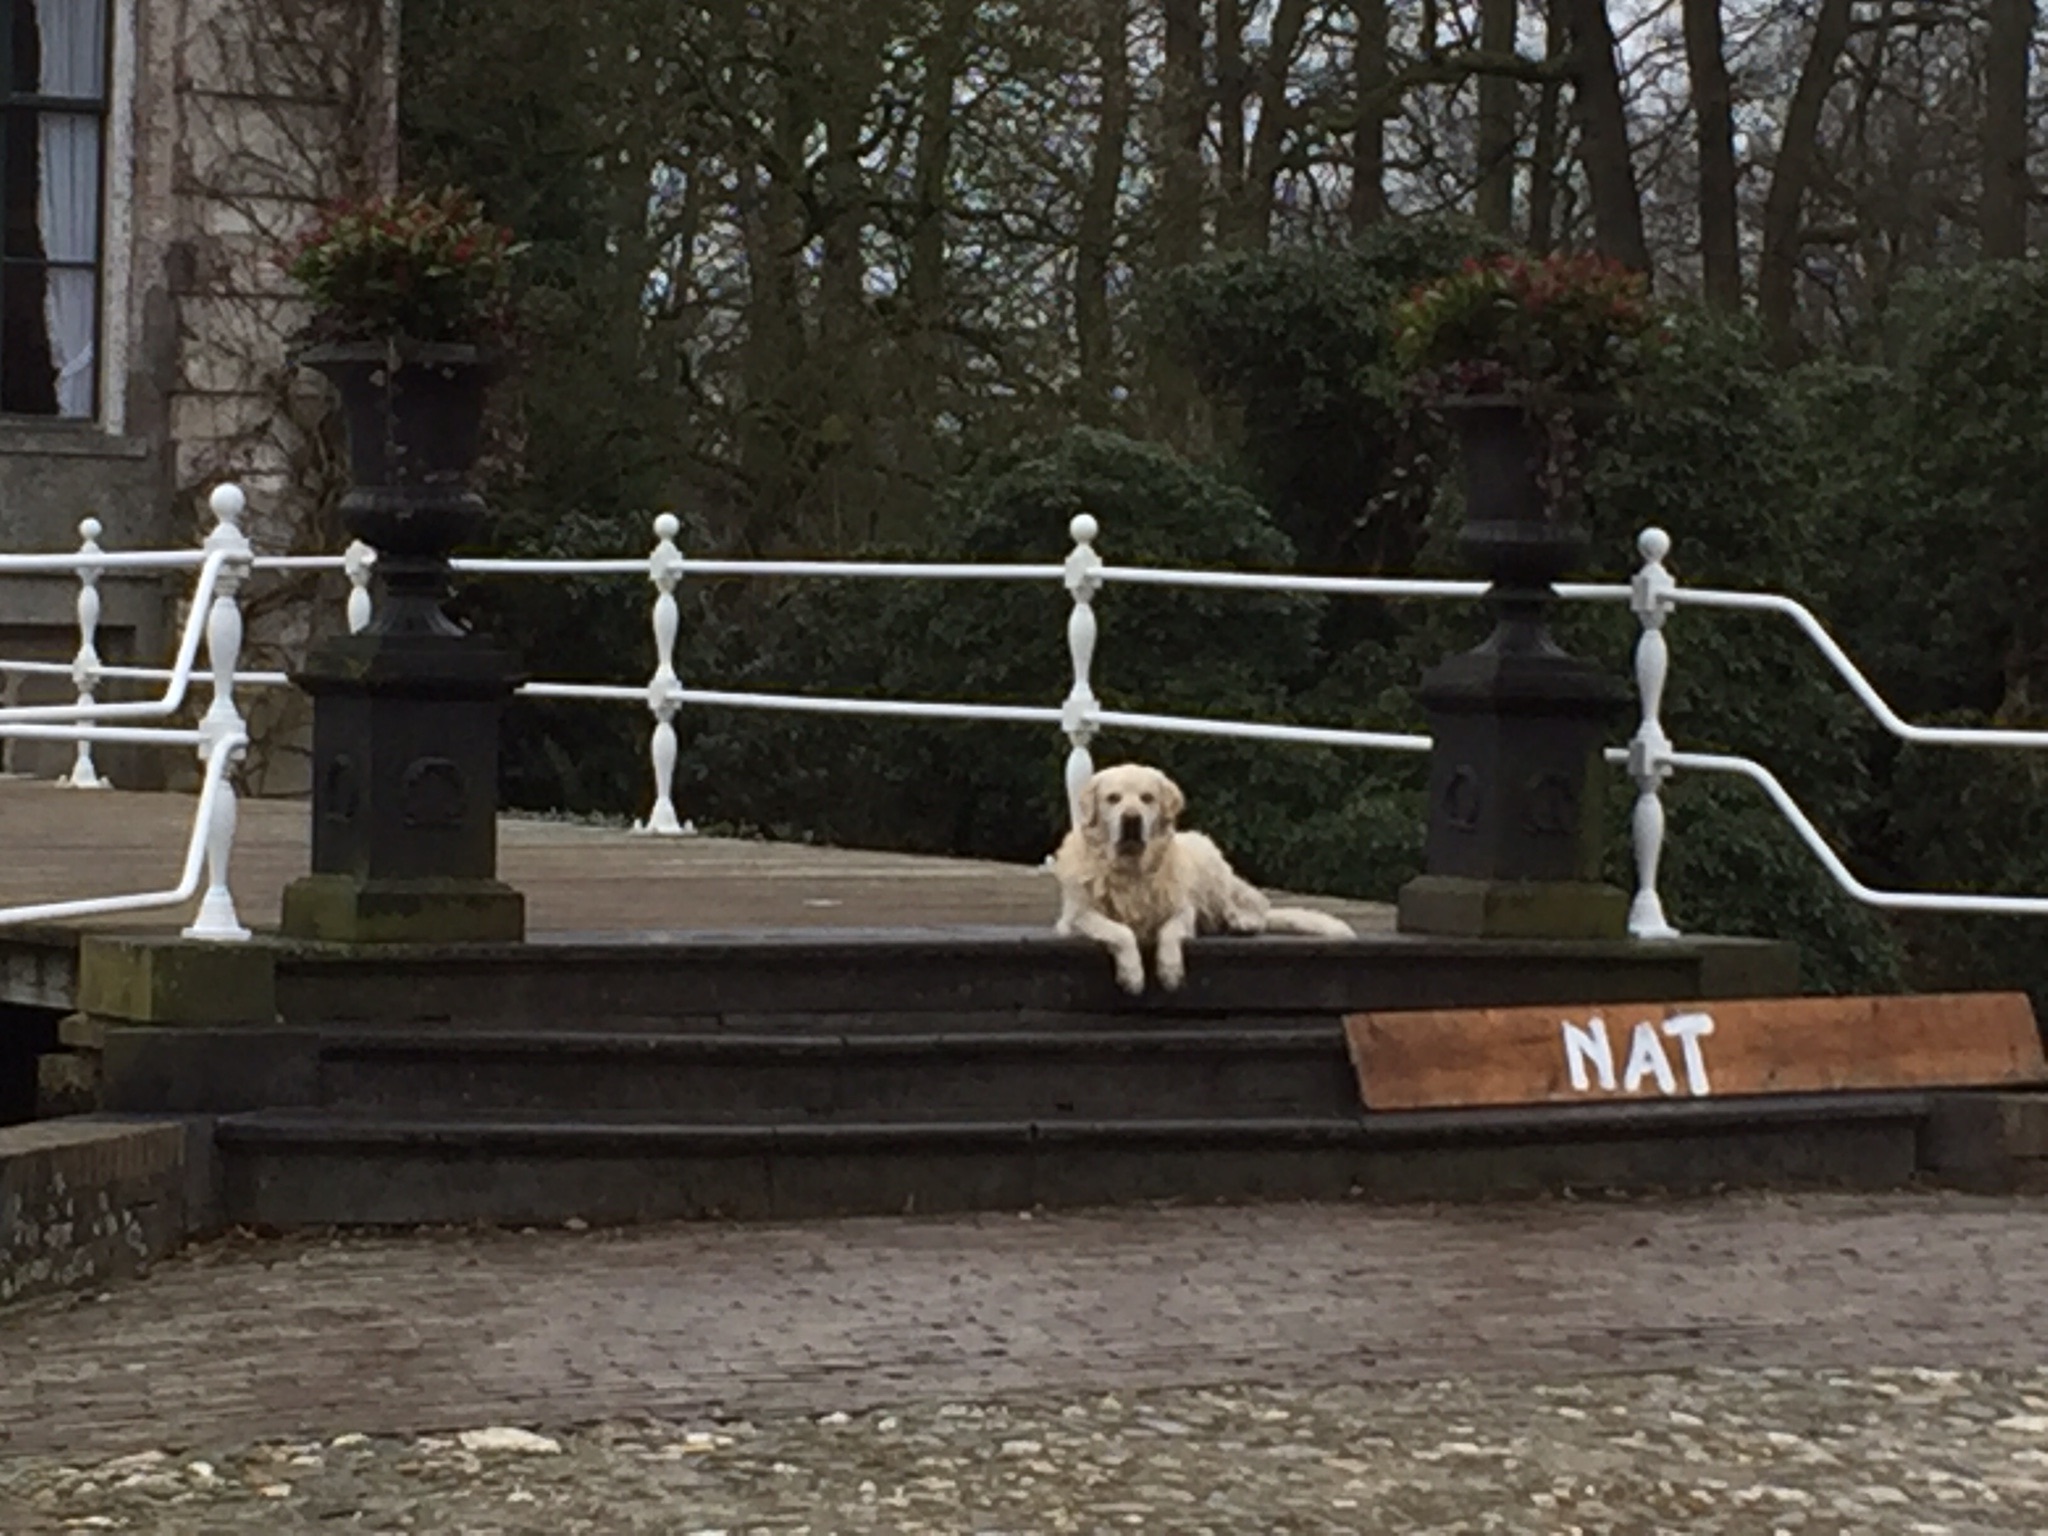
waterway